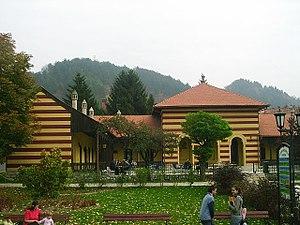
Gračanica est une ville et une municipalité de Bosnie-Herzégovine située dans le canton de Tuzla et dans la Fédération de Bosnie-et-Herzégovine. Selon les premiers résultats du recensement bosnien de 2013, la ville intra muros compte 13 400 habitants et la municipalité 48 395.